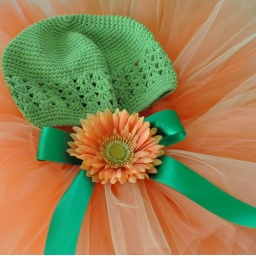
My Little Pumpkin tutu in orange with a hint of golden yellow. tutugorgeousgirl.etsy.com